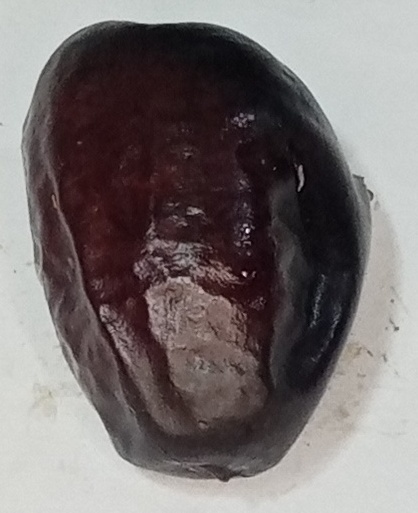
Variety: kupro
Size: large
Grade: grade-3